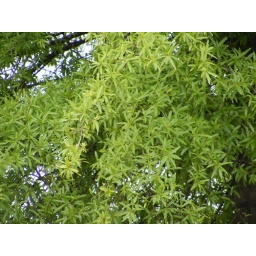
Just a tree with leaves of a lovely shade of green - a sign of spring in a shopping center parking lot.